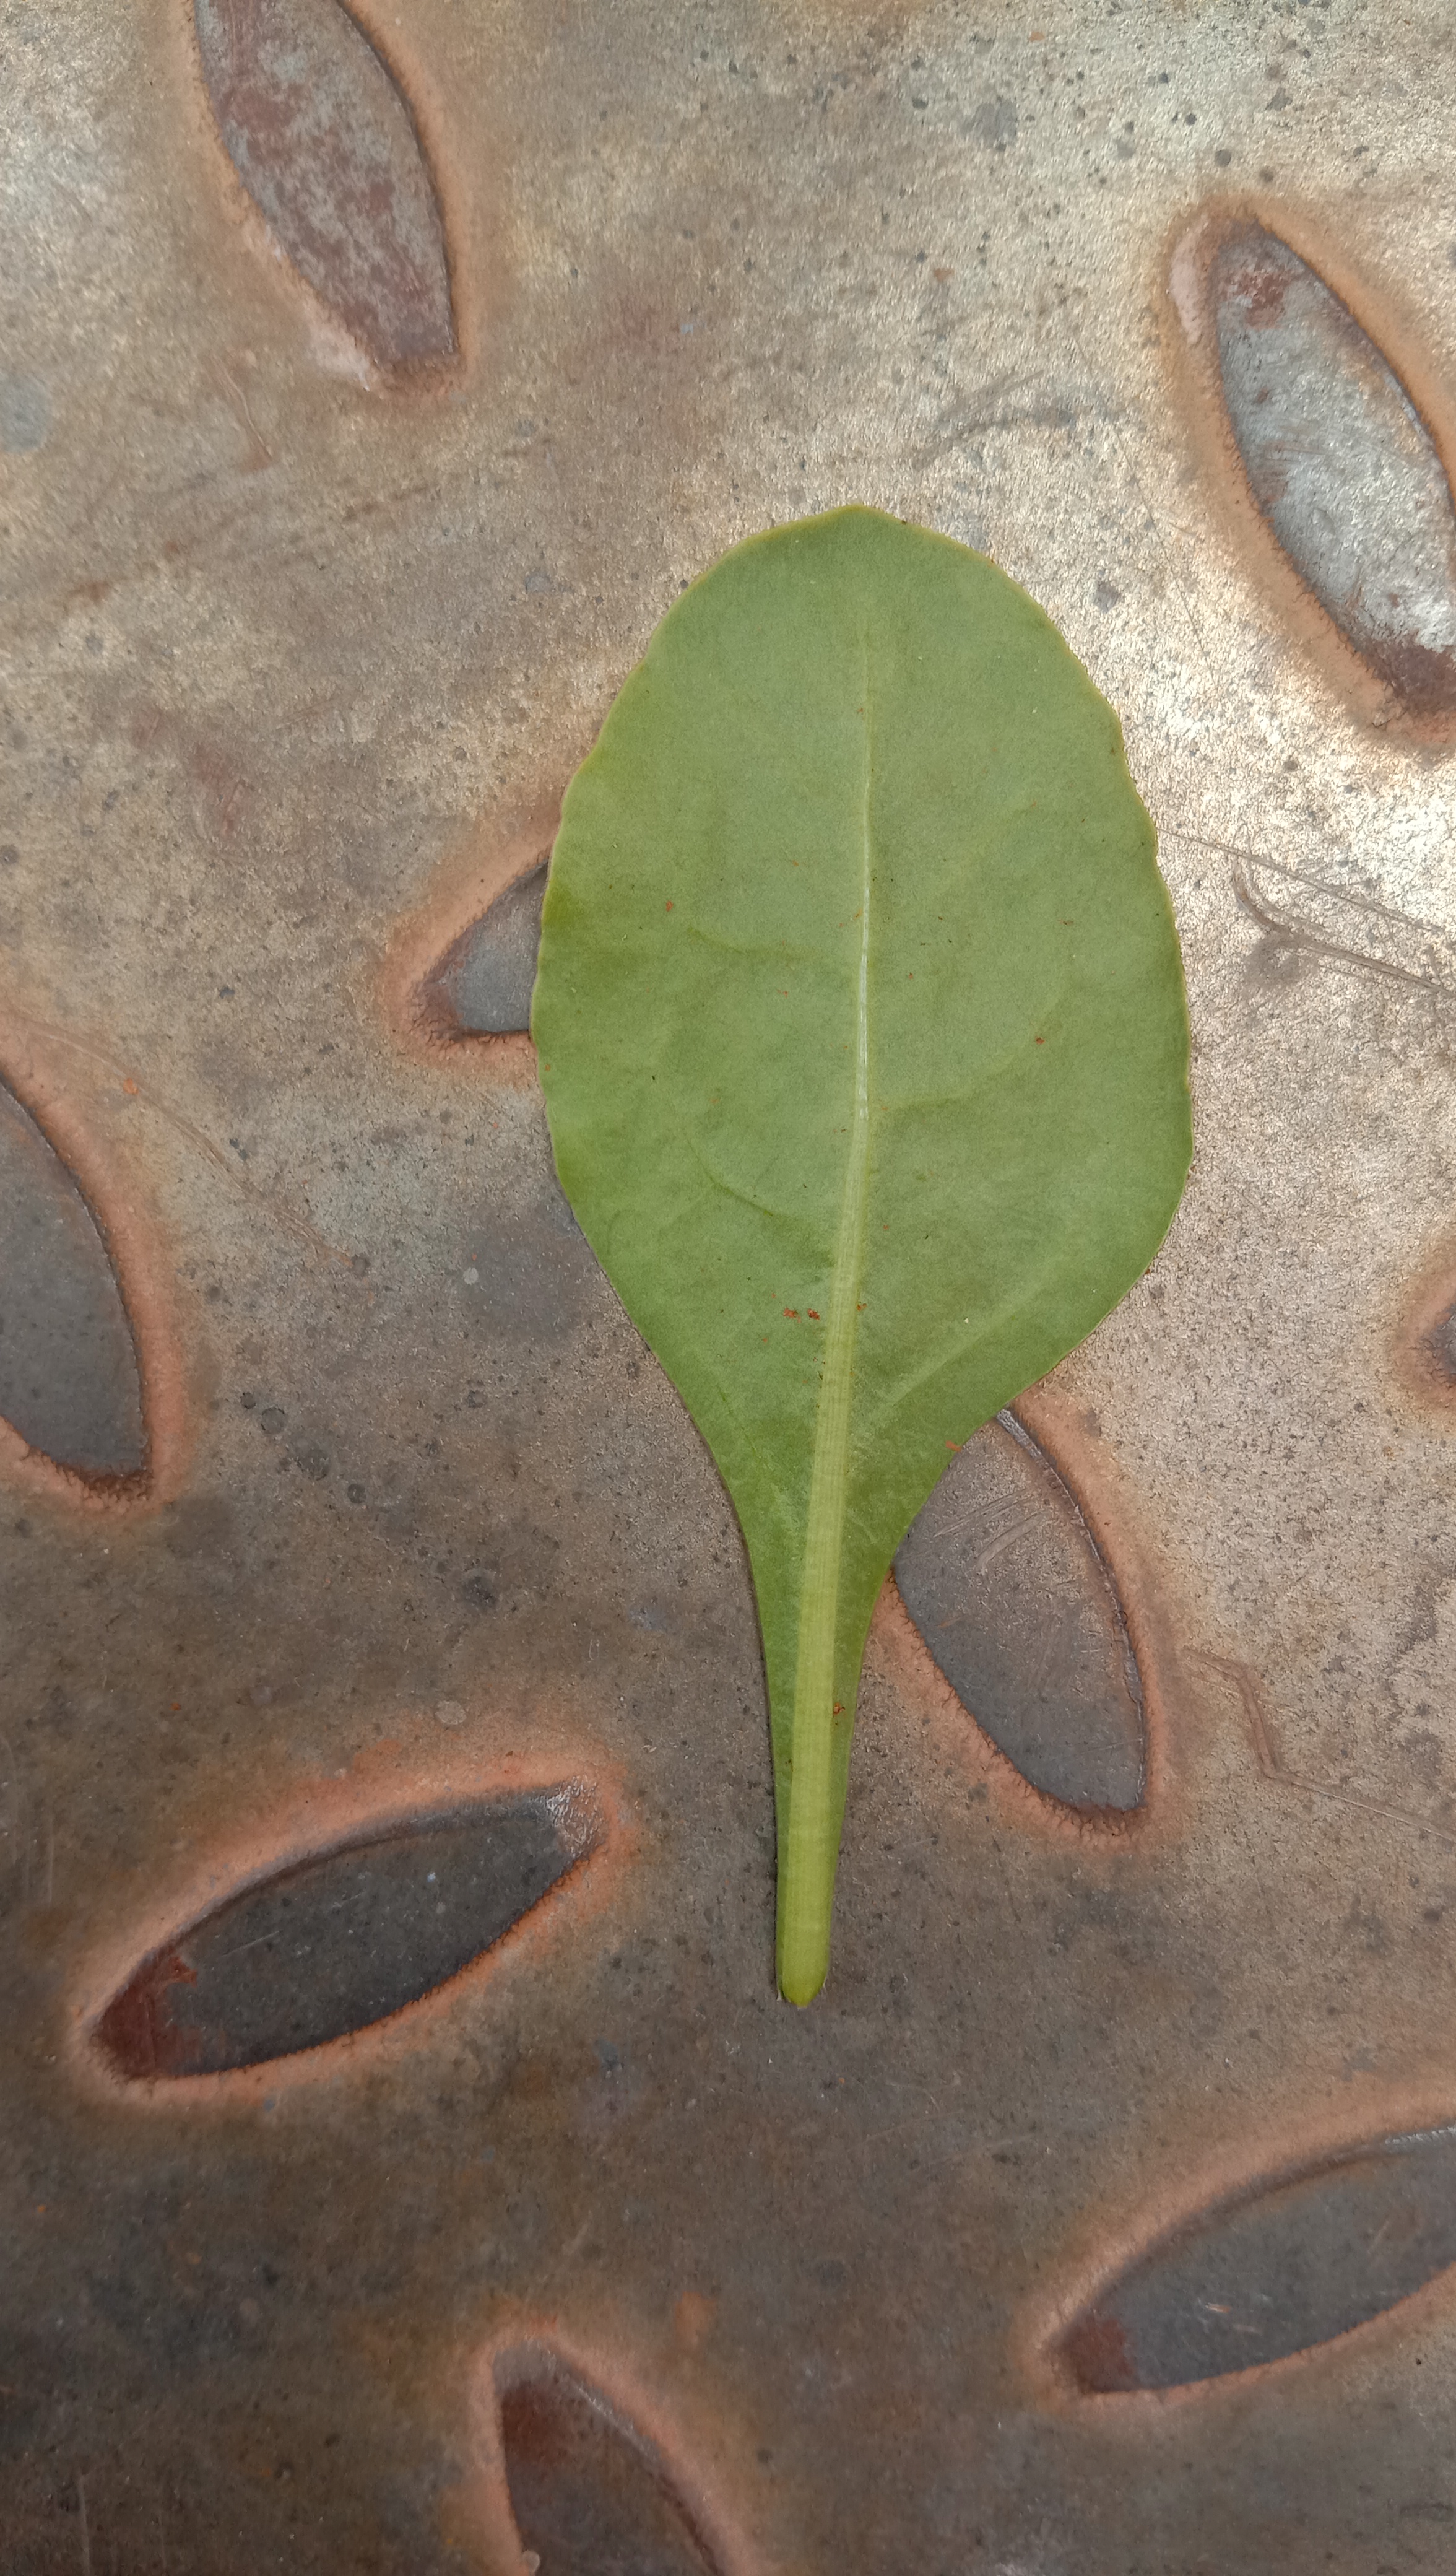
Plant: Palak(Spinach)